Calcitonin receptor

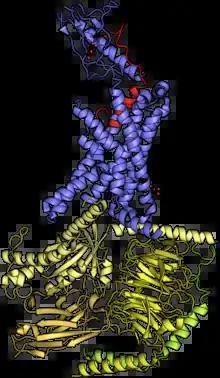
Structure of human calcitonin recptor-G complex. The transmembrane calcitonin receptor (blue) is bound to human calcitonin (red) and the G complex (yellow).

Calcitonin receptor has been shown to interact with Apolipoprotein B and LRP1.